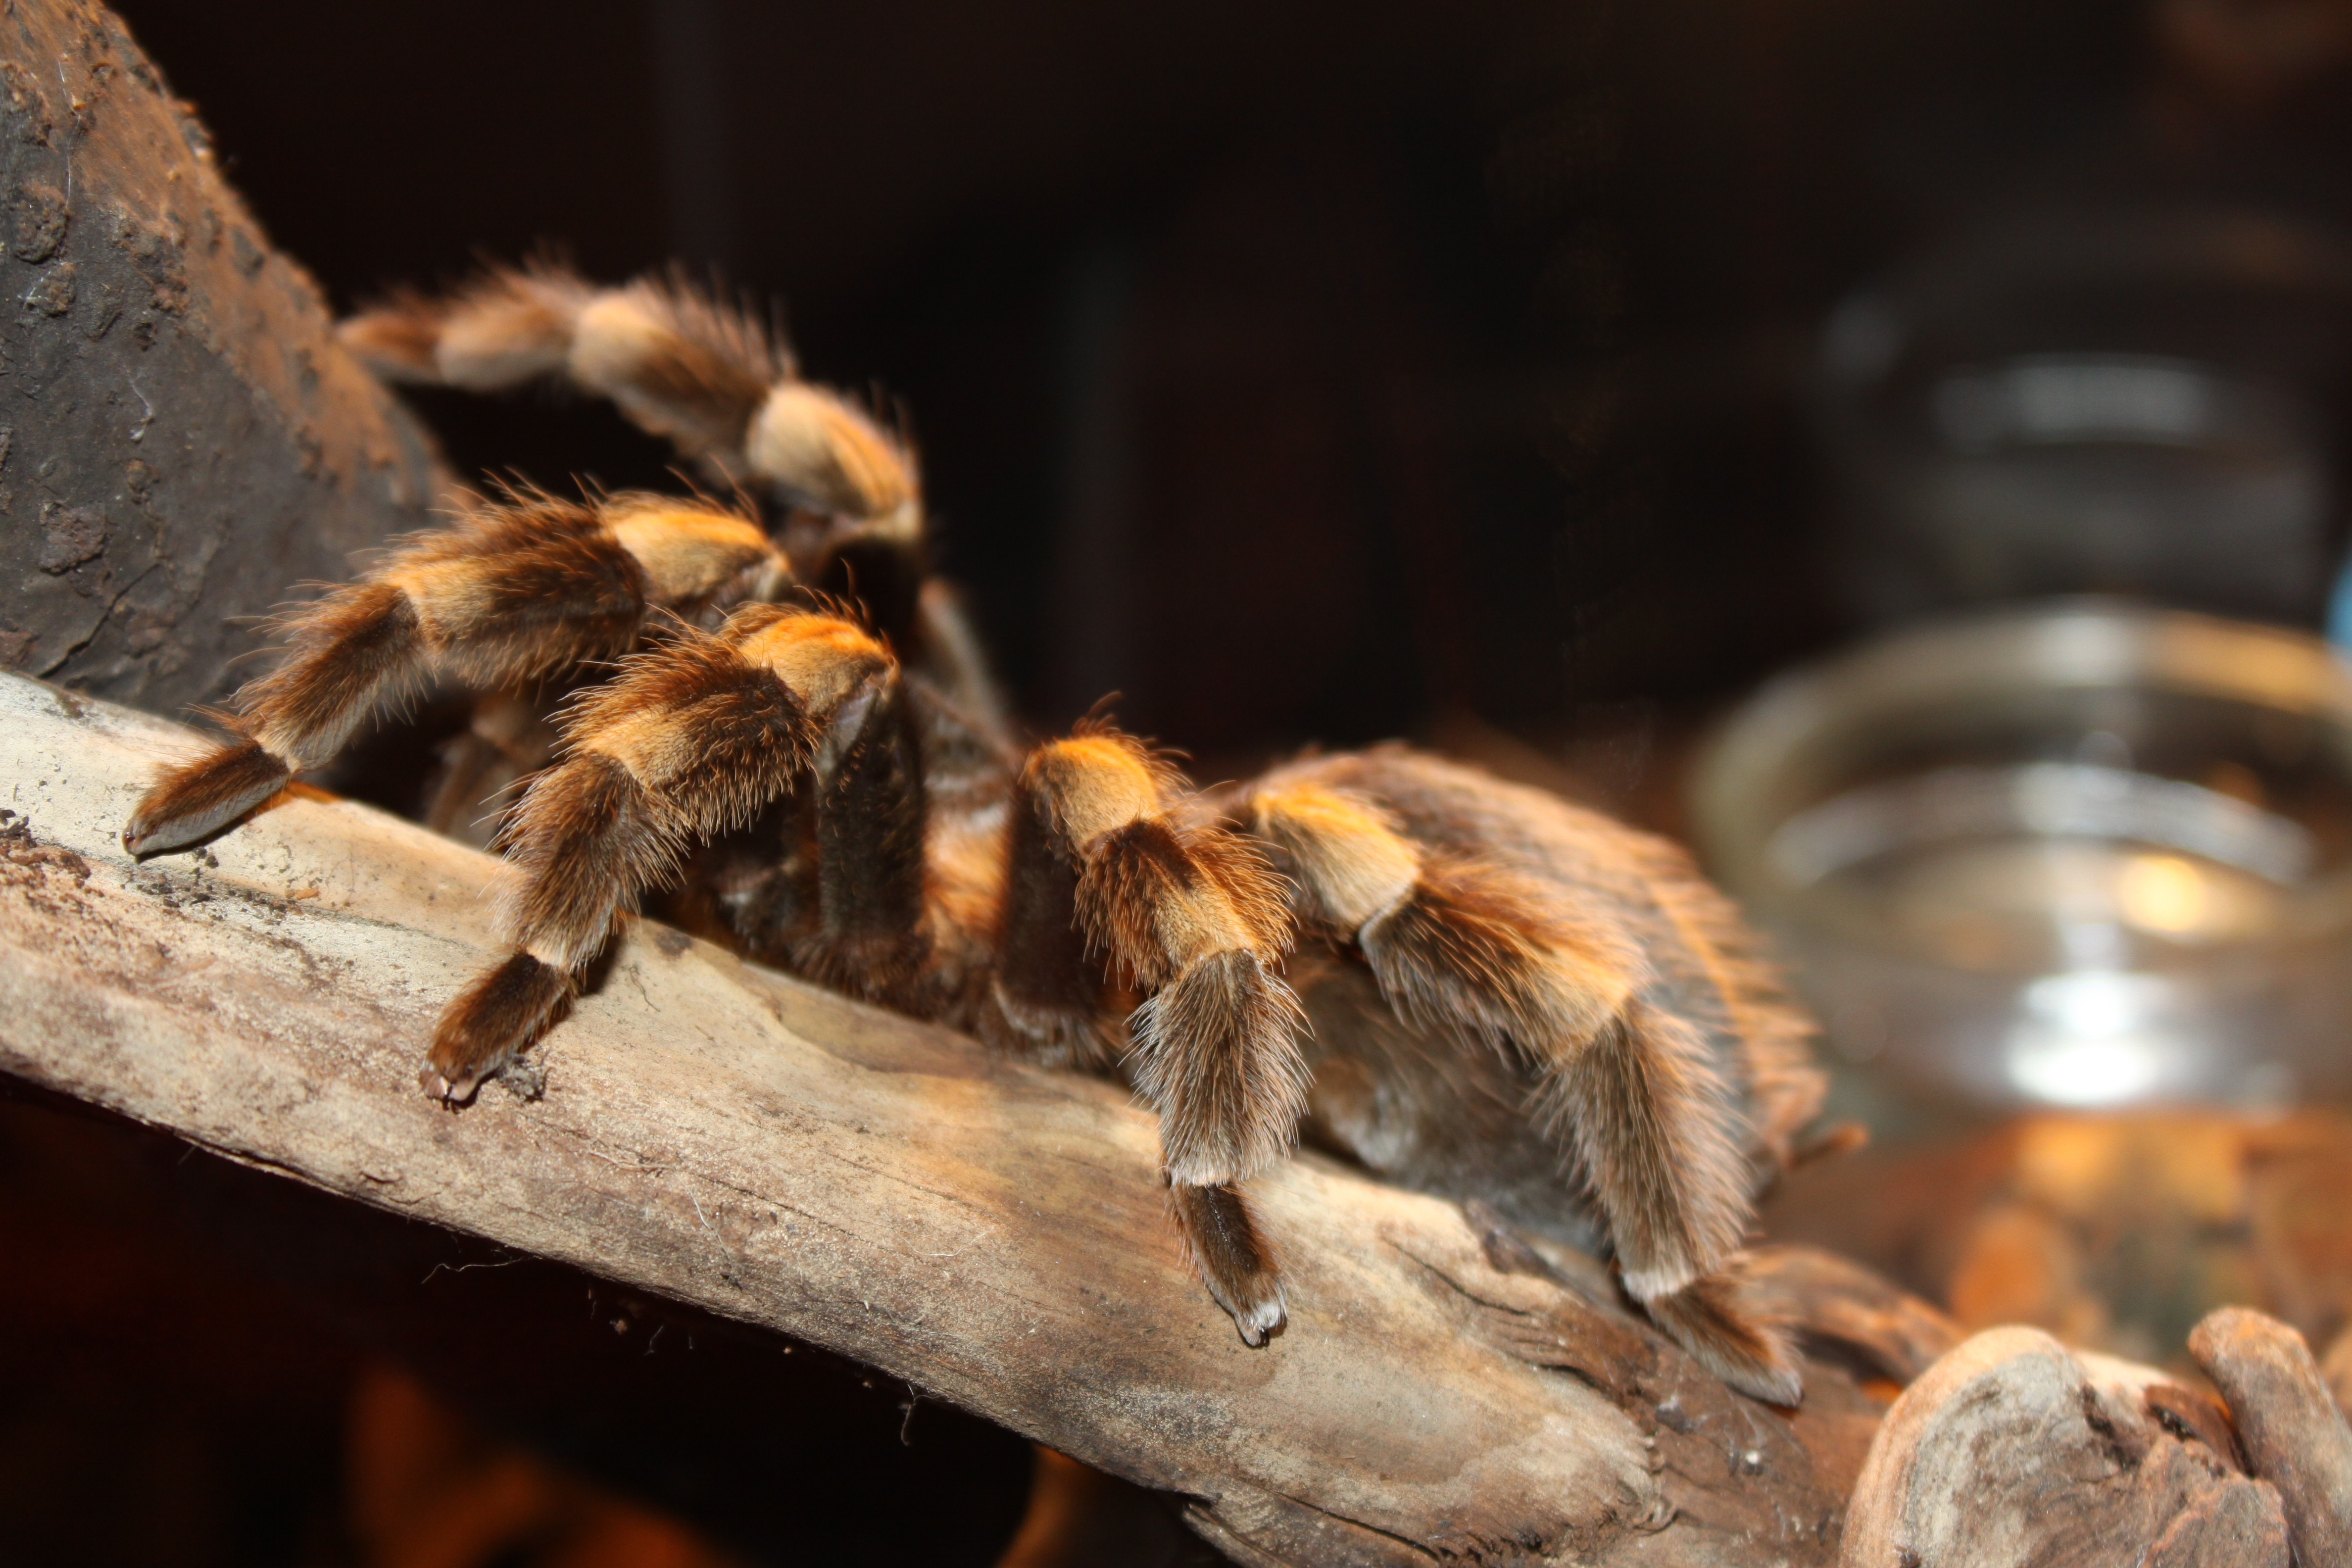
insect, fauna, invertebrate, close up, spider, fear, hairy, arachnid, creepy, tarantula, phobia, macro photography, arthropod, arachnophobia, membrane winged insect, brachypelma